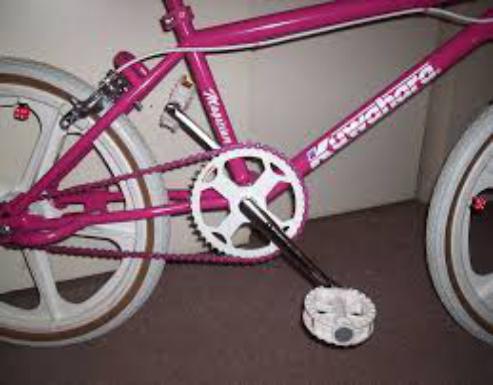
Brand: Kuwahara
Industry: Transportation